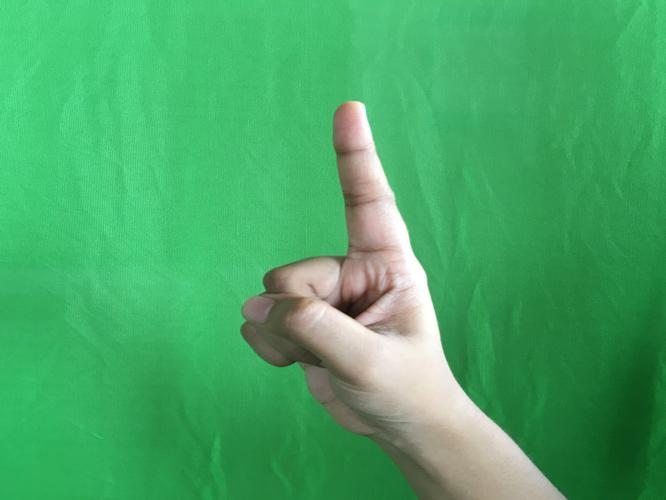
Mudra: Suchi
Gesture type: single_hand